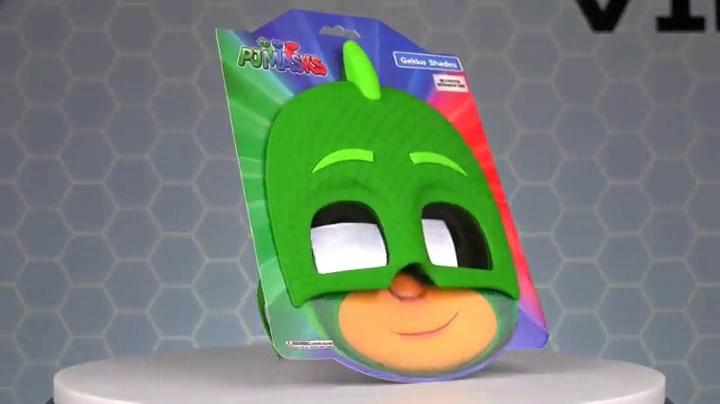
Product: Costume Sunglasses Clear Lens Dalmatian Bone Sun-Staches Party Favors UV400
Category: Clothing, Shoes & Jewelry | Costumes & Accessories | Kids & Baby | Boys | Accessories
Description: All Sun-Staches Sunglasses provide 100% UV400 protection and impact resistant lenses because we care.
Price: $7.92
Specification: ProductDimensions:12x1x7inches|ItemWeight:1.76ounces|ShippingWeight:1.76ounces(Viewshippingratesandpolicies)|DomesticShipping:ItemcanbeshippedwithinU.S.|InternationalShipping:ThisitemcanbeshippedtoselectcountriesoutsideoftheU.S.LearnMore|ASIN:B076HZM4J1|Itemmodelnumber:SG3015|Manufacturerrecommendedage:3yearsandup